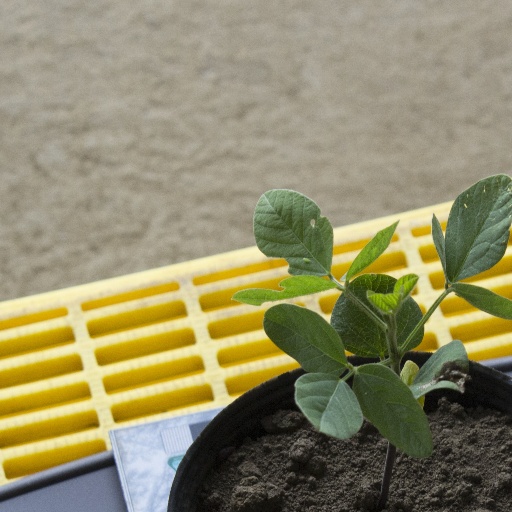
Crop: soybean